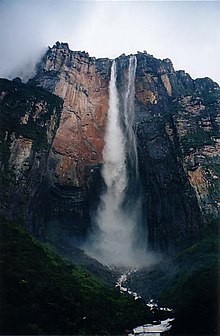
Landmark: Angel Falls